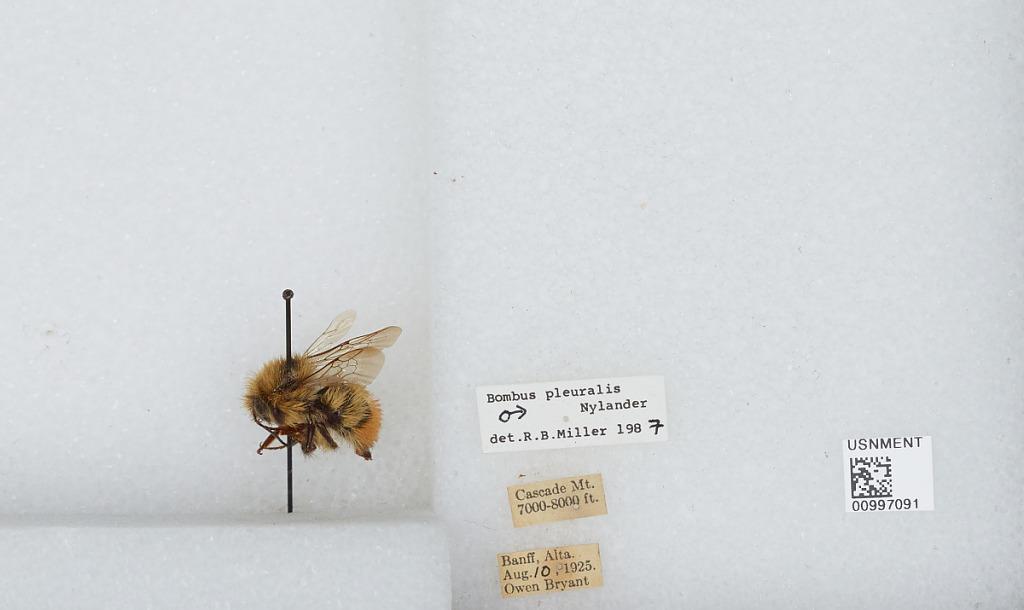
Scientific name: Bombus (Pyrobombus) flavifrons Cresson
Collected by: O. Bryant
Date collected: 1925-8-10
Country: Canada
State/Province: Alberta
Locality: Banff
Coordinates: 51.1781, -115.572
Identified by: Miller, R. B.